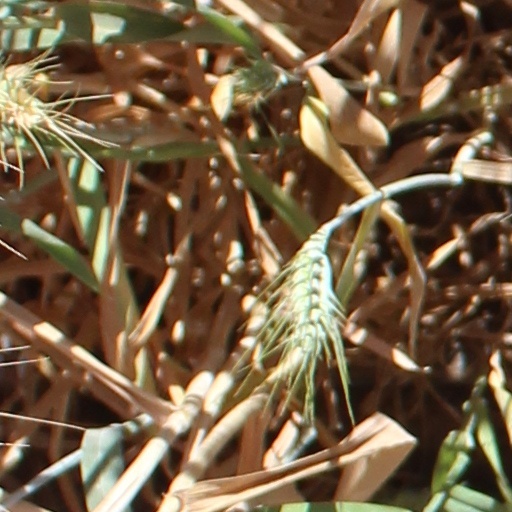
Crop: wheat